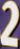
Number: 2